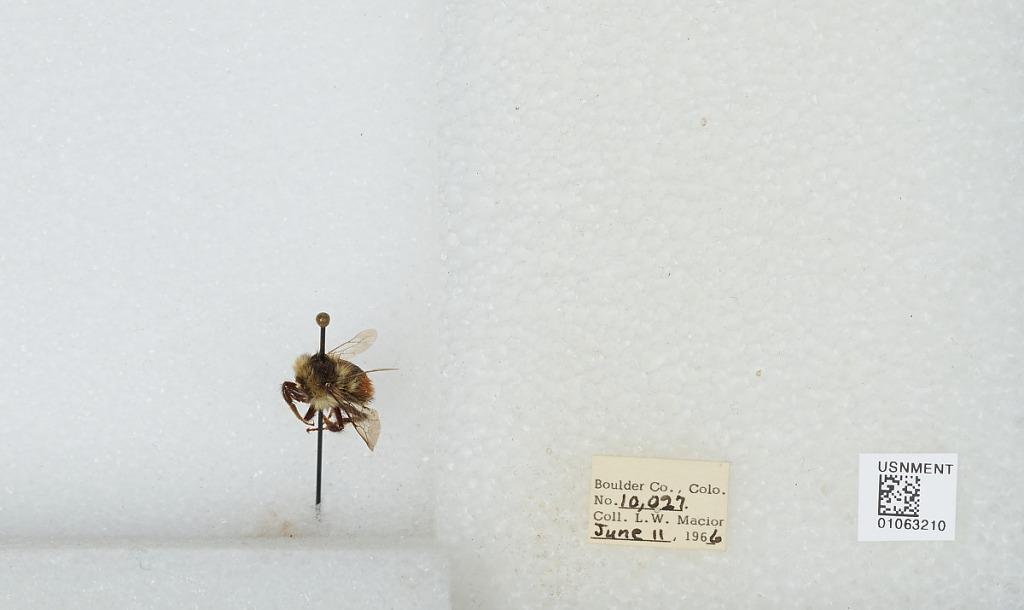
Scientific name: Bombus (Pyrobombus) bifarius Cresson
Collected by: L. Macior
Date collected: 1966-6-11
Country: United States
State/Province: Colorado
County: Boulder
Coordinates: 40.0017, -105.308